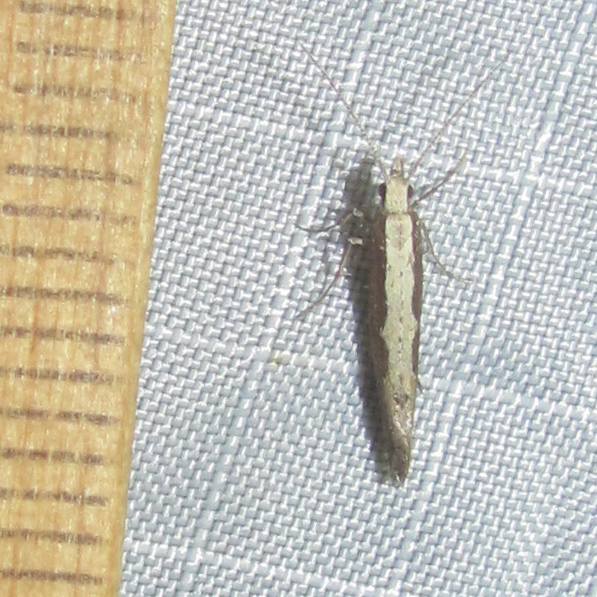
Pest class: diamondback_moth